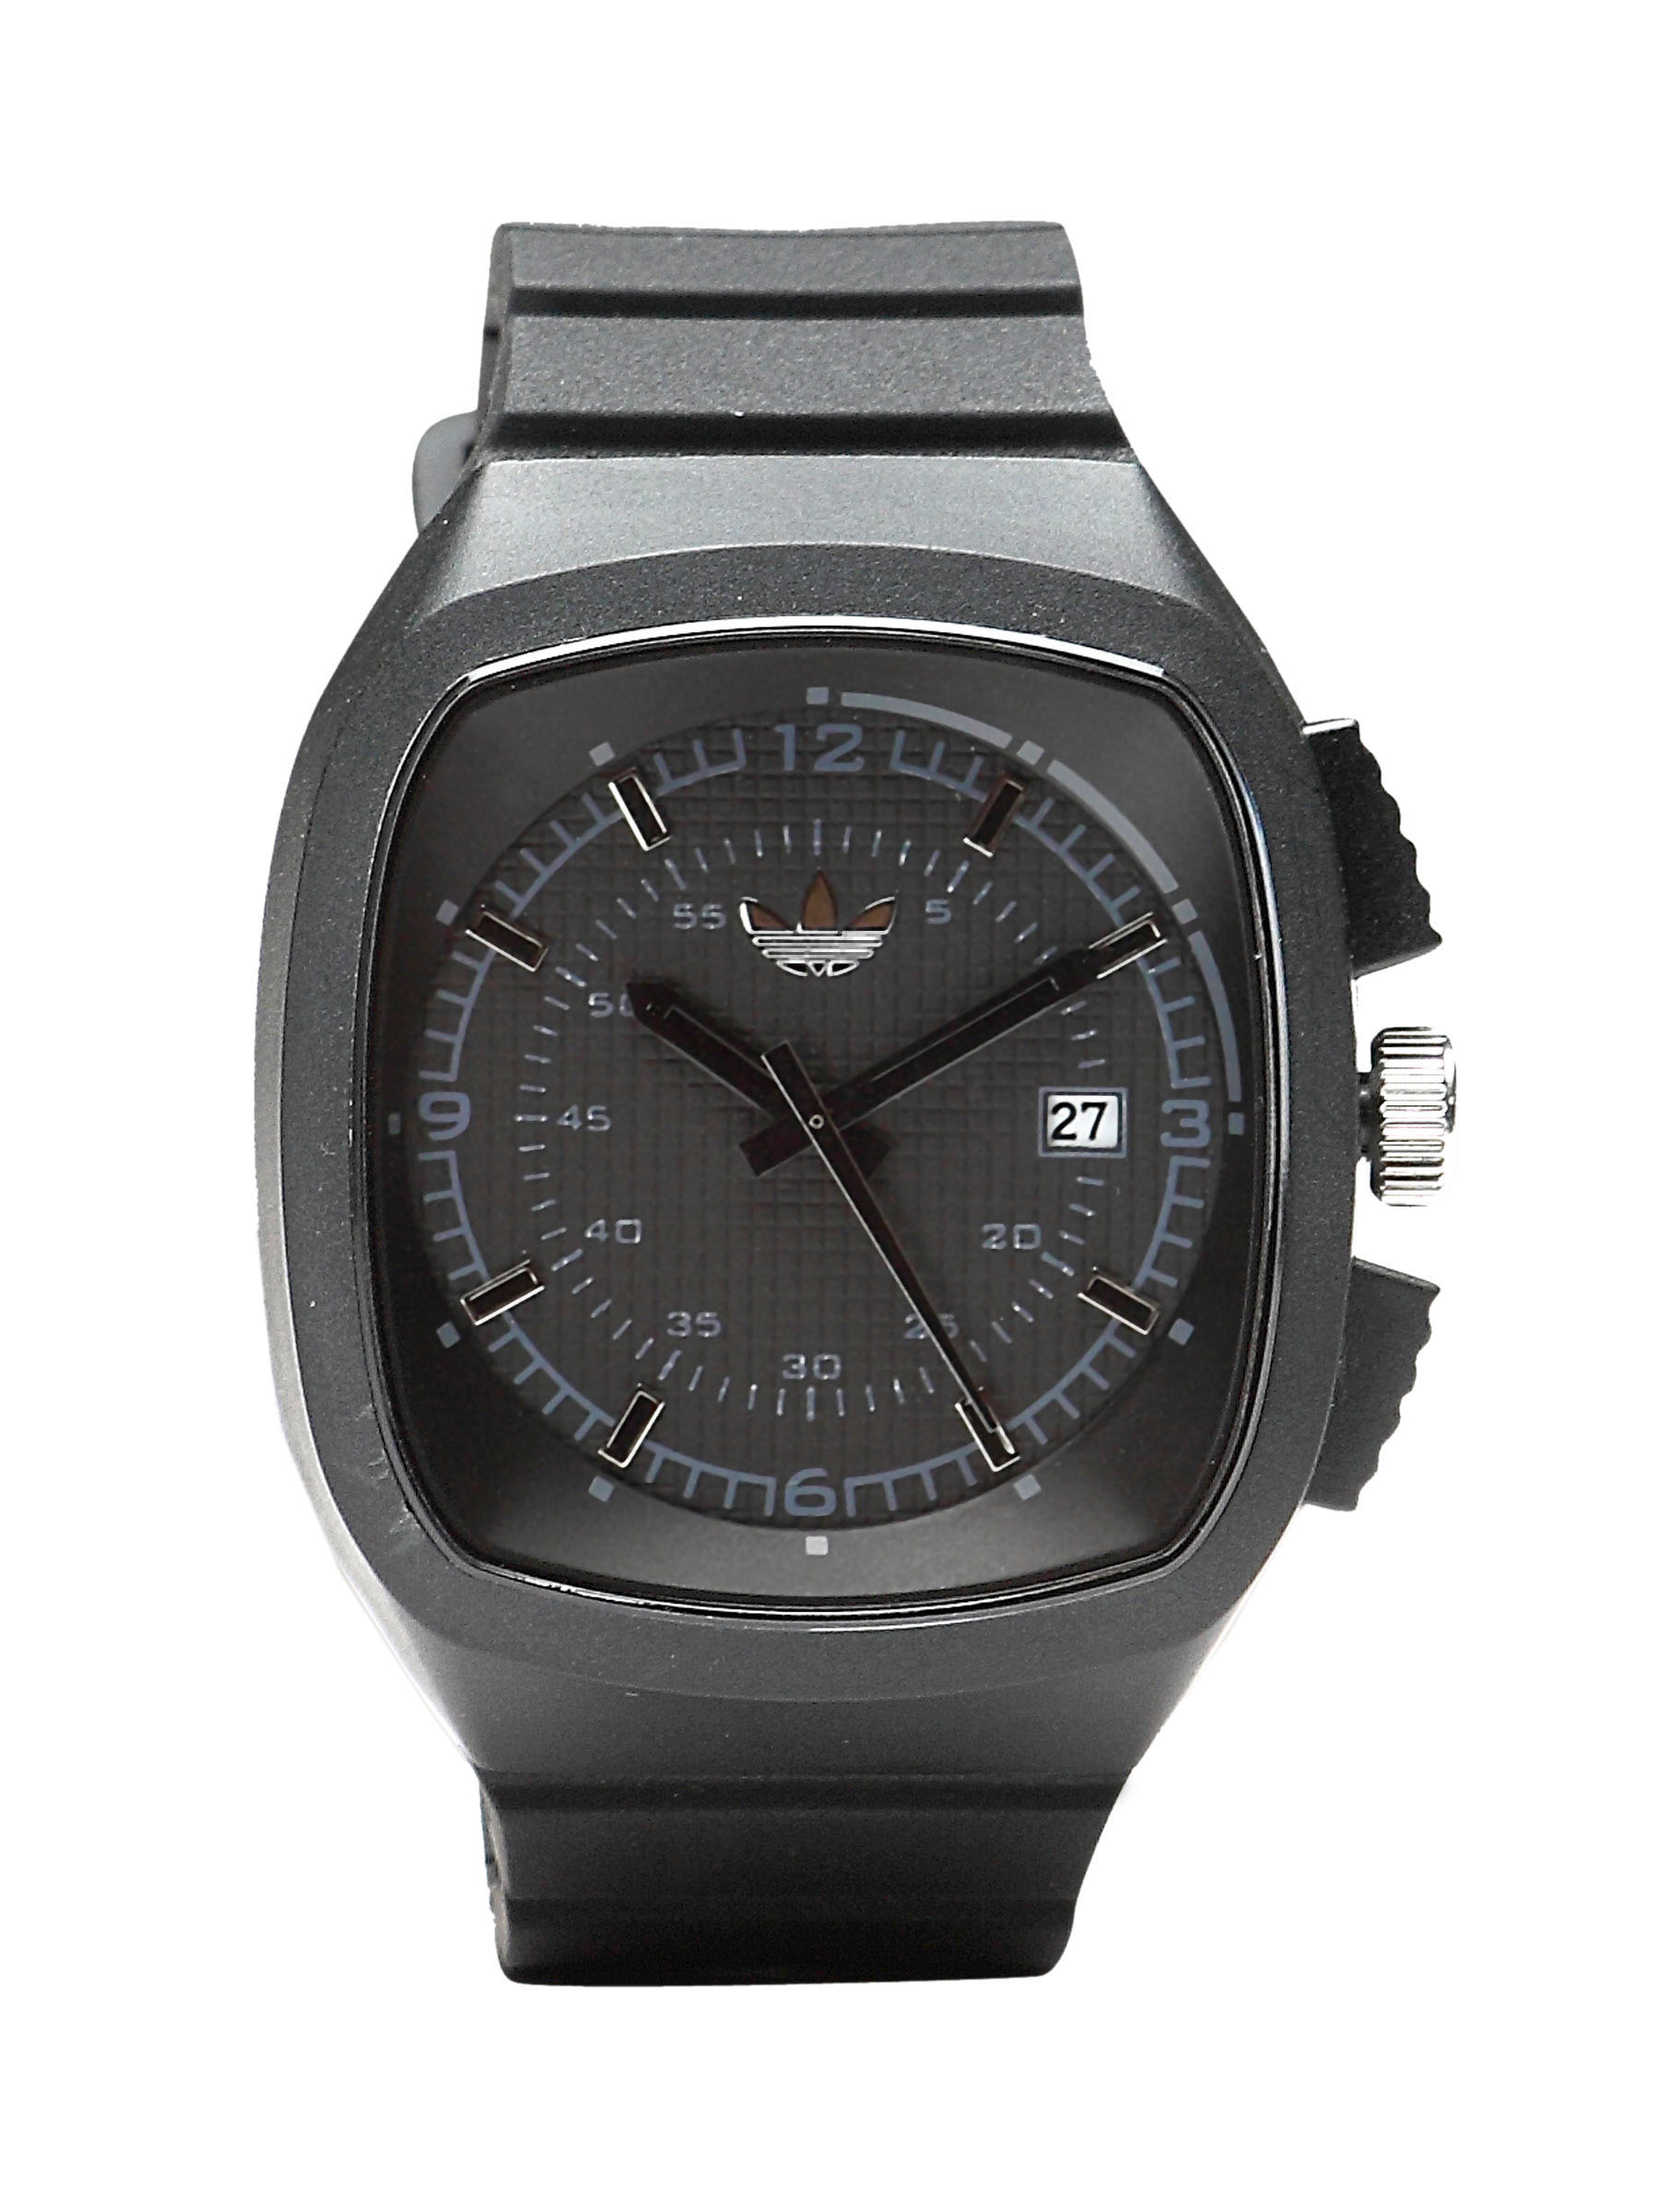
ADIDAS Unisex Toronto Hand Black Watch
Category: Accessories / Watches / Watches
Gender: Unisex
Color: Black
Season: Winter 2016
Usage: Sports